MS Ambience

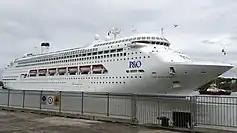
"Pacific Dawn" at Hamilton, Queensland.

In November 2019, P&O Cruises Australia announced "Pacific Dawn" and sister ship, , were to be retired in February and April 2021, respectively, with both being replaced in November 2021 by the larger "Pacific Encounter" which is currently sailing as . Her final voyage under the P&O Cruises Australia was scheduled for 8 February 2021, travelling from Melbourne to Singapore. There the ship would be officially handed over to Cruise & Maritime Voyages (CMV), which intended to rename her "Amy Johnson", after the first woman to fly solo from London to Australia.